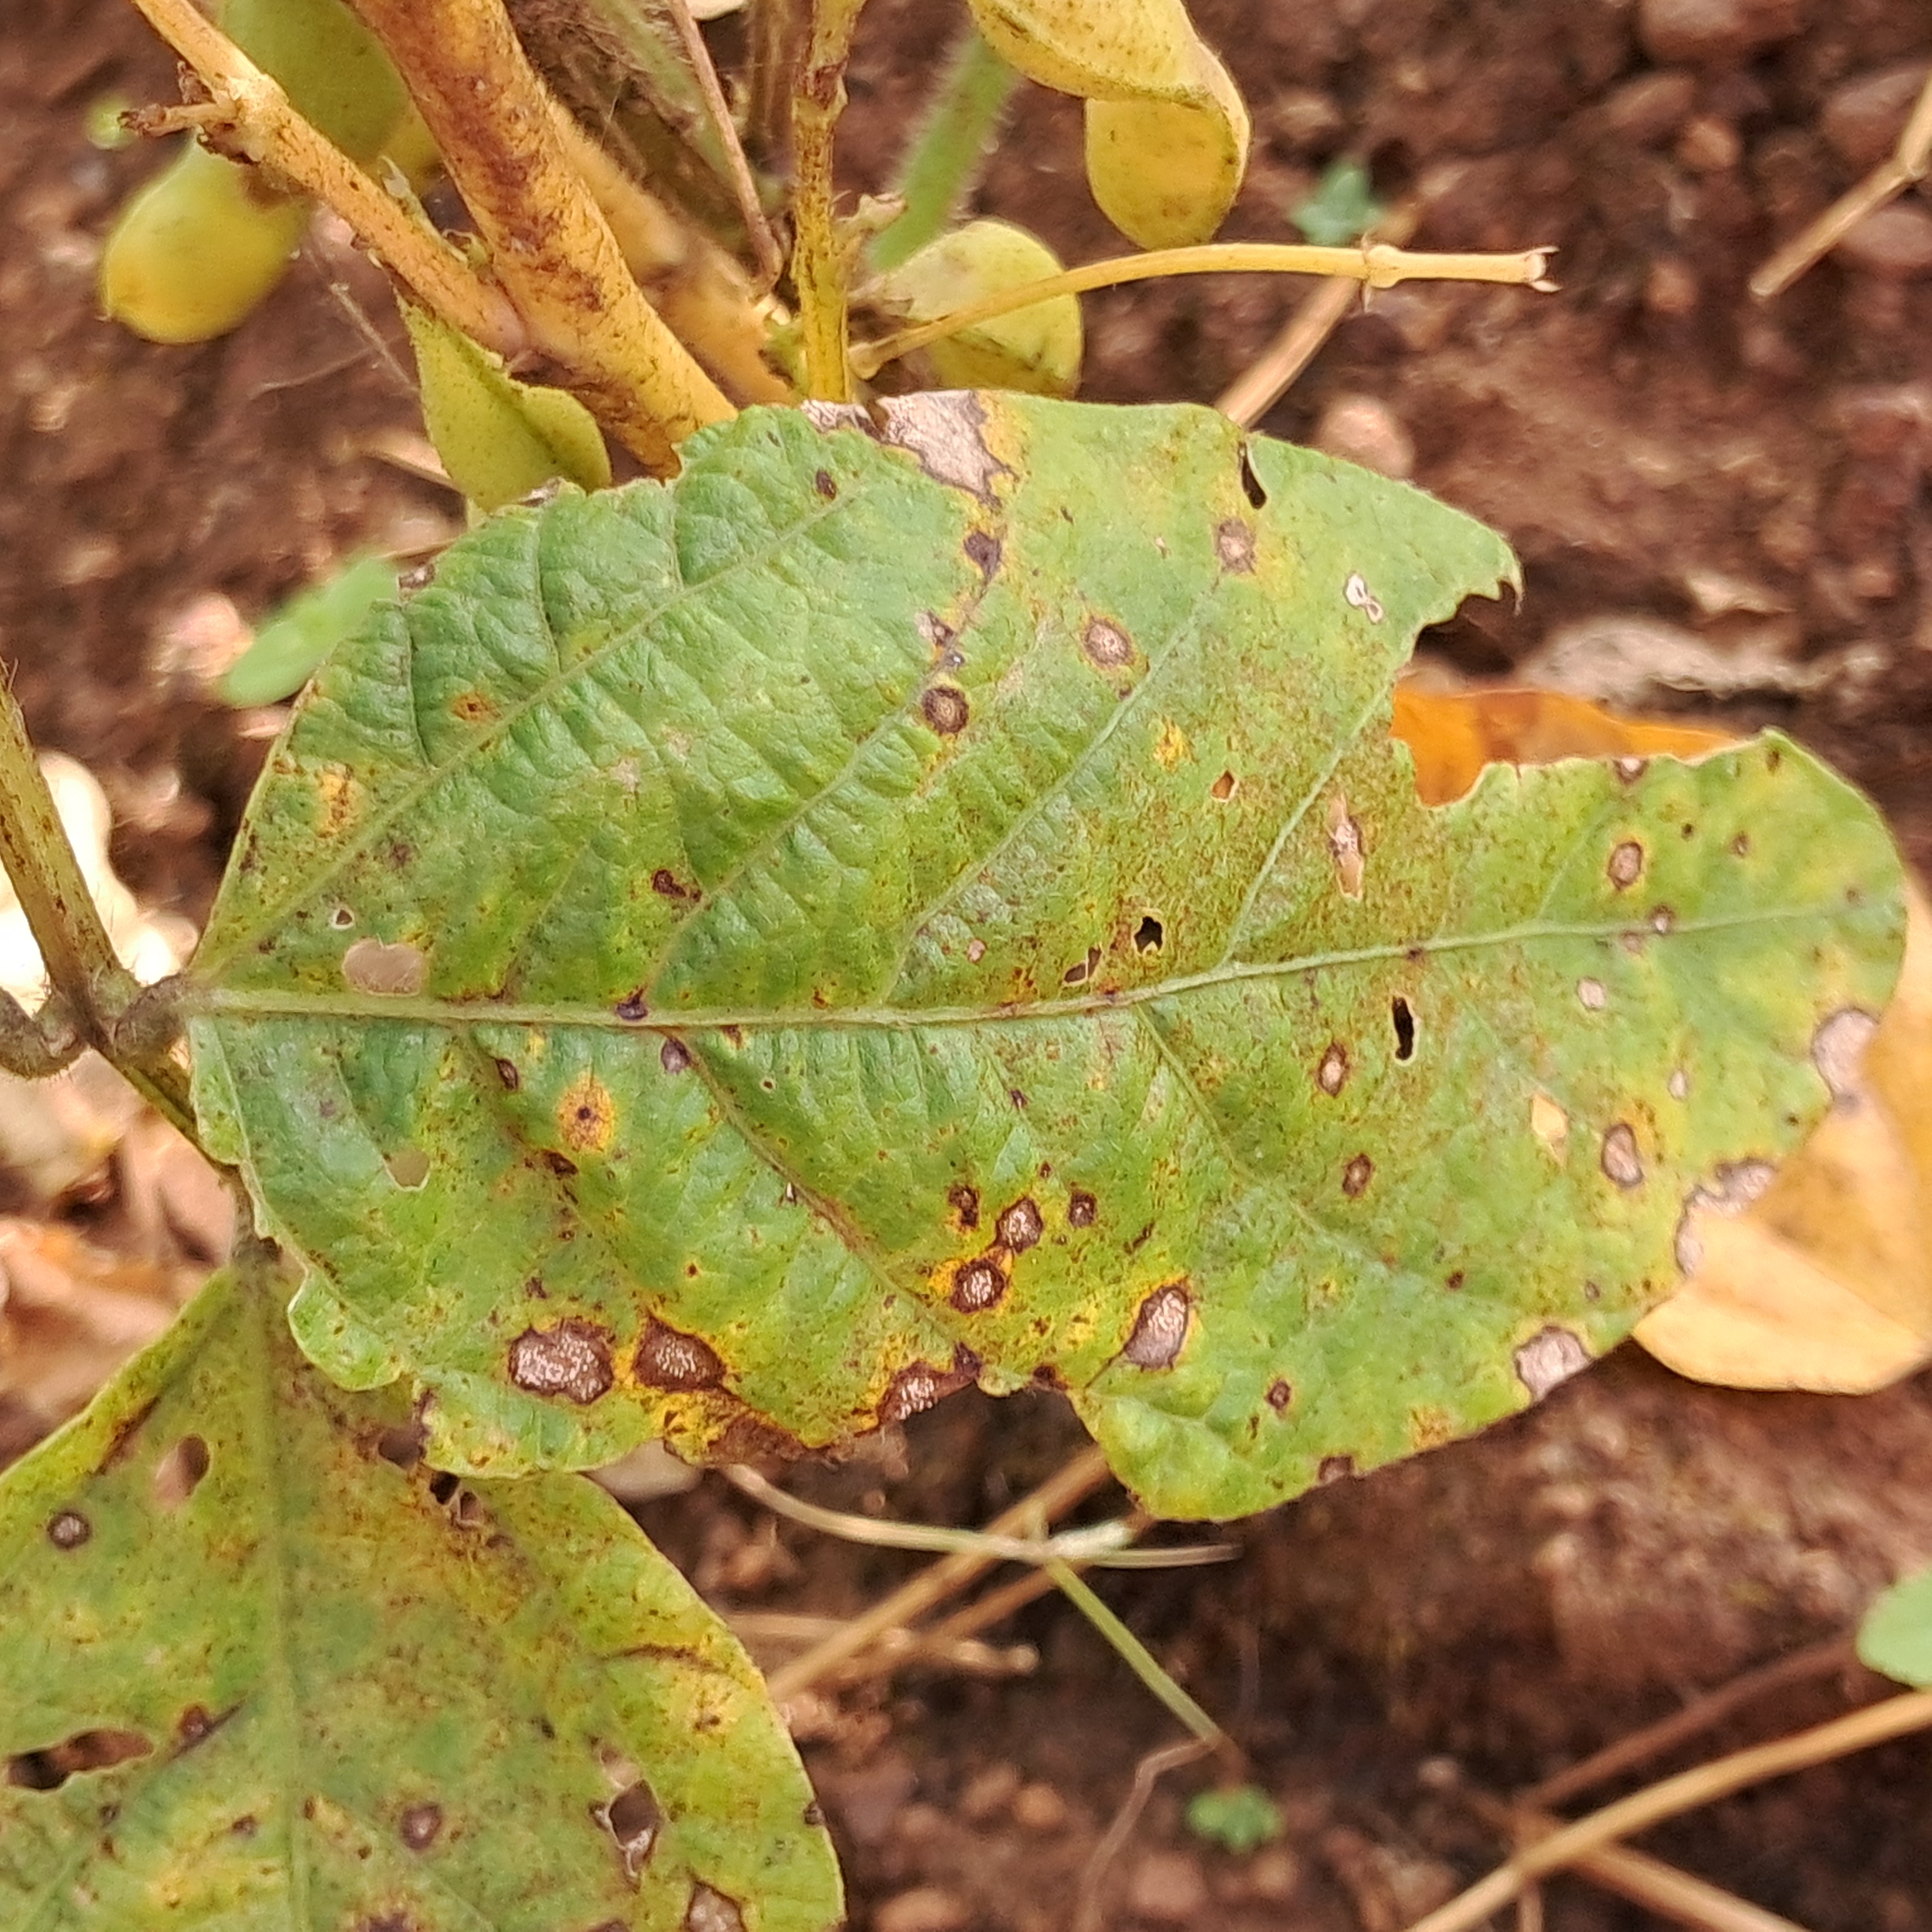
Label: Rust